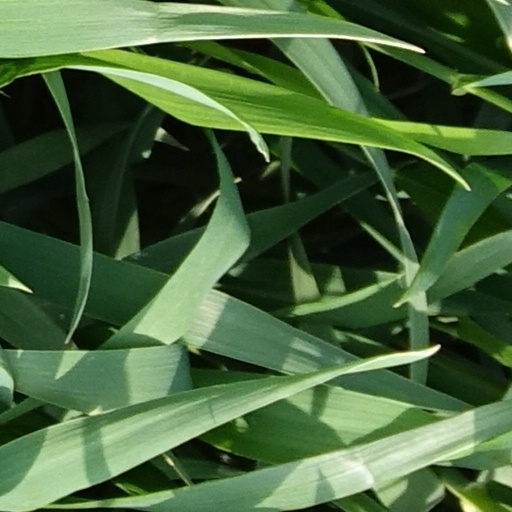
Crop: wheat